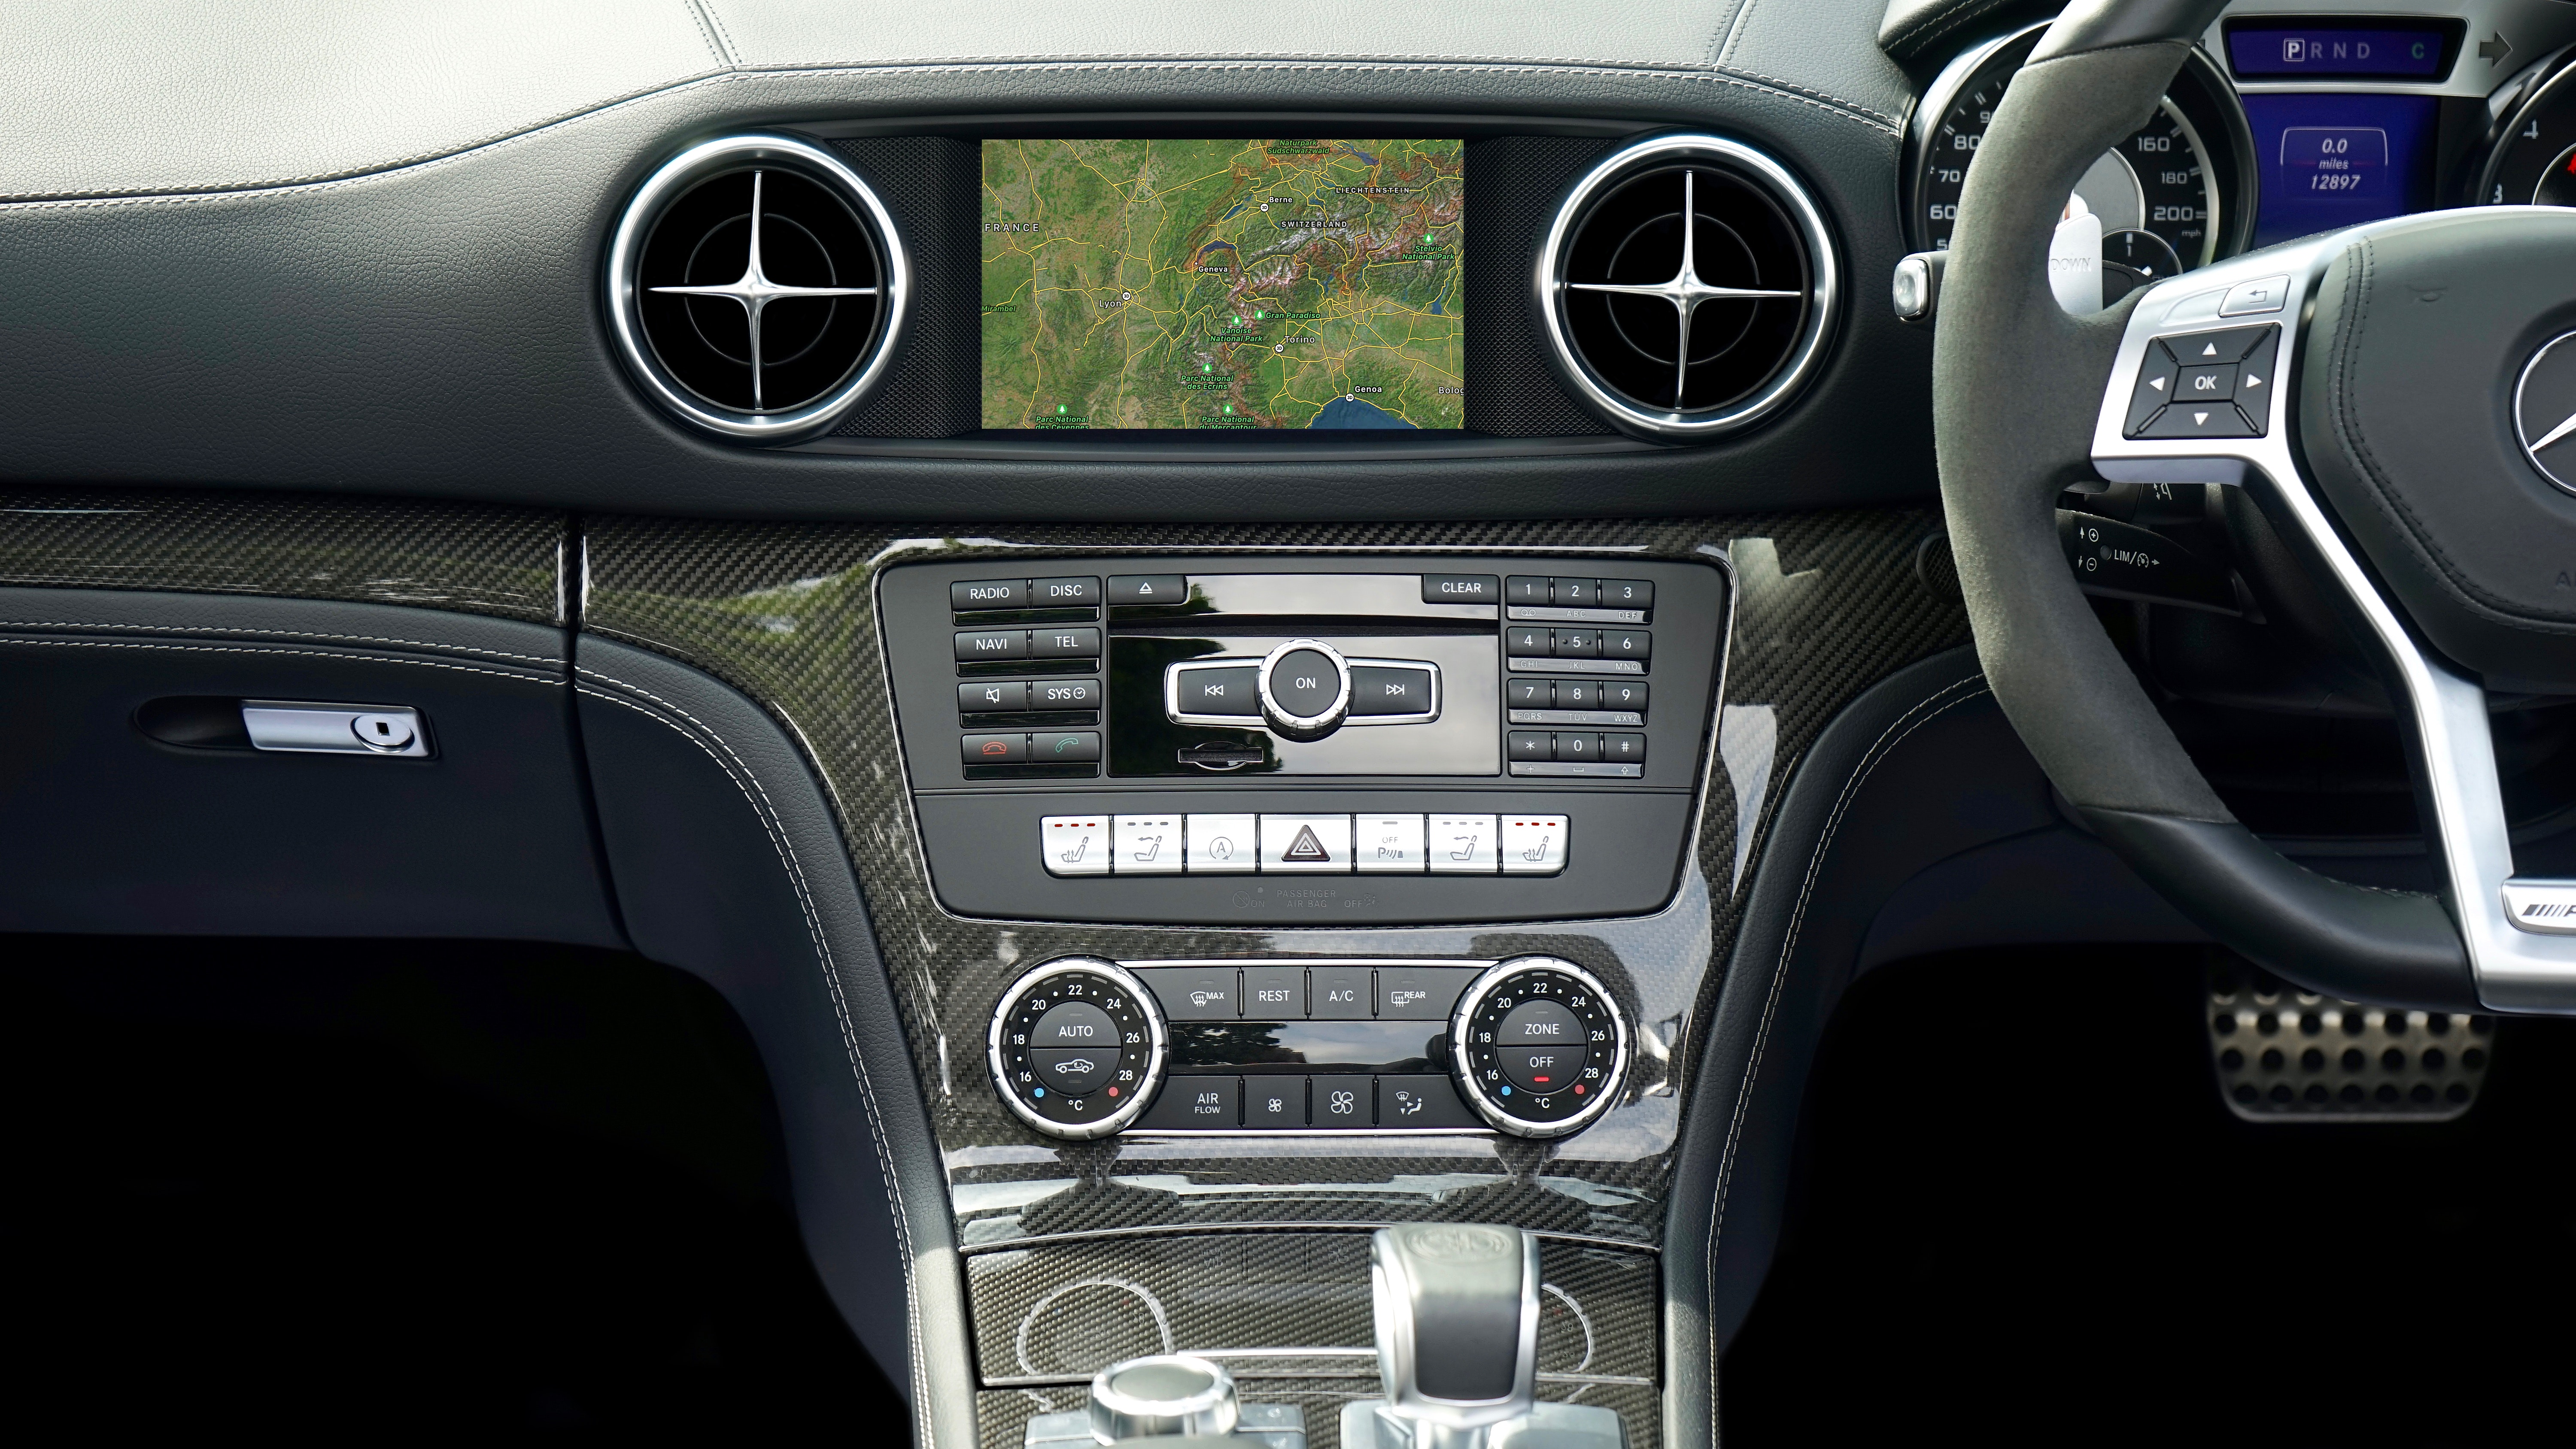
car, vehicle, center console, luxury vehicle, mercedes benz, gear shift, personal luxury car, steering wheel, mercedes benz sls amg, multimedia